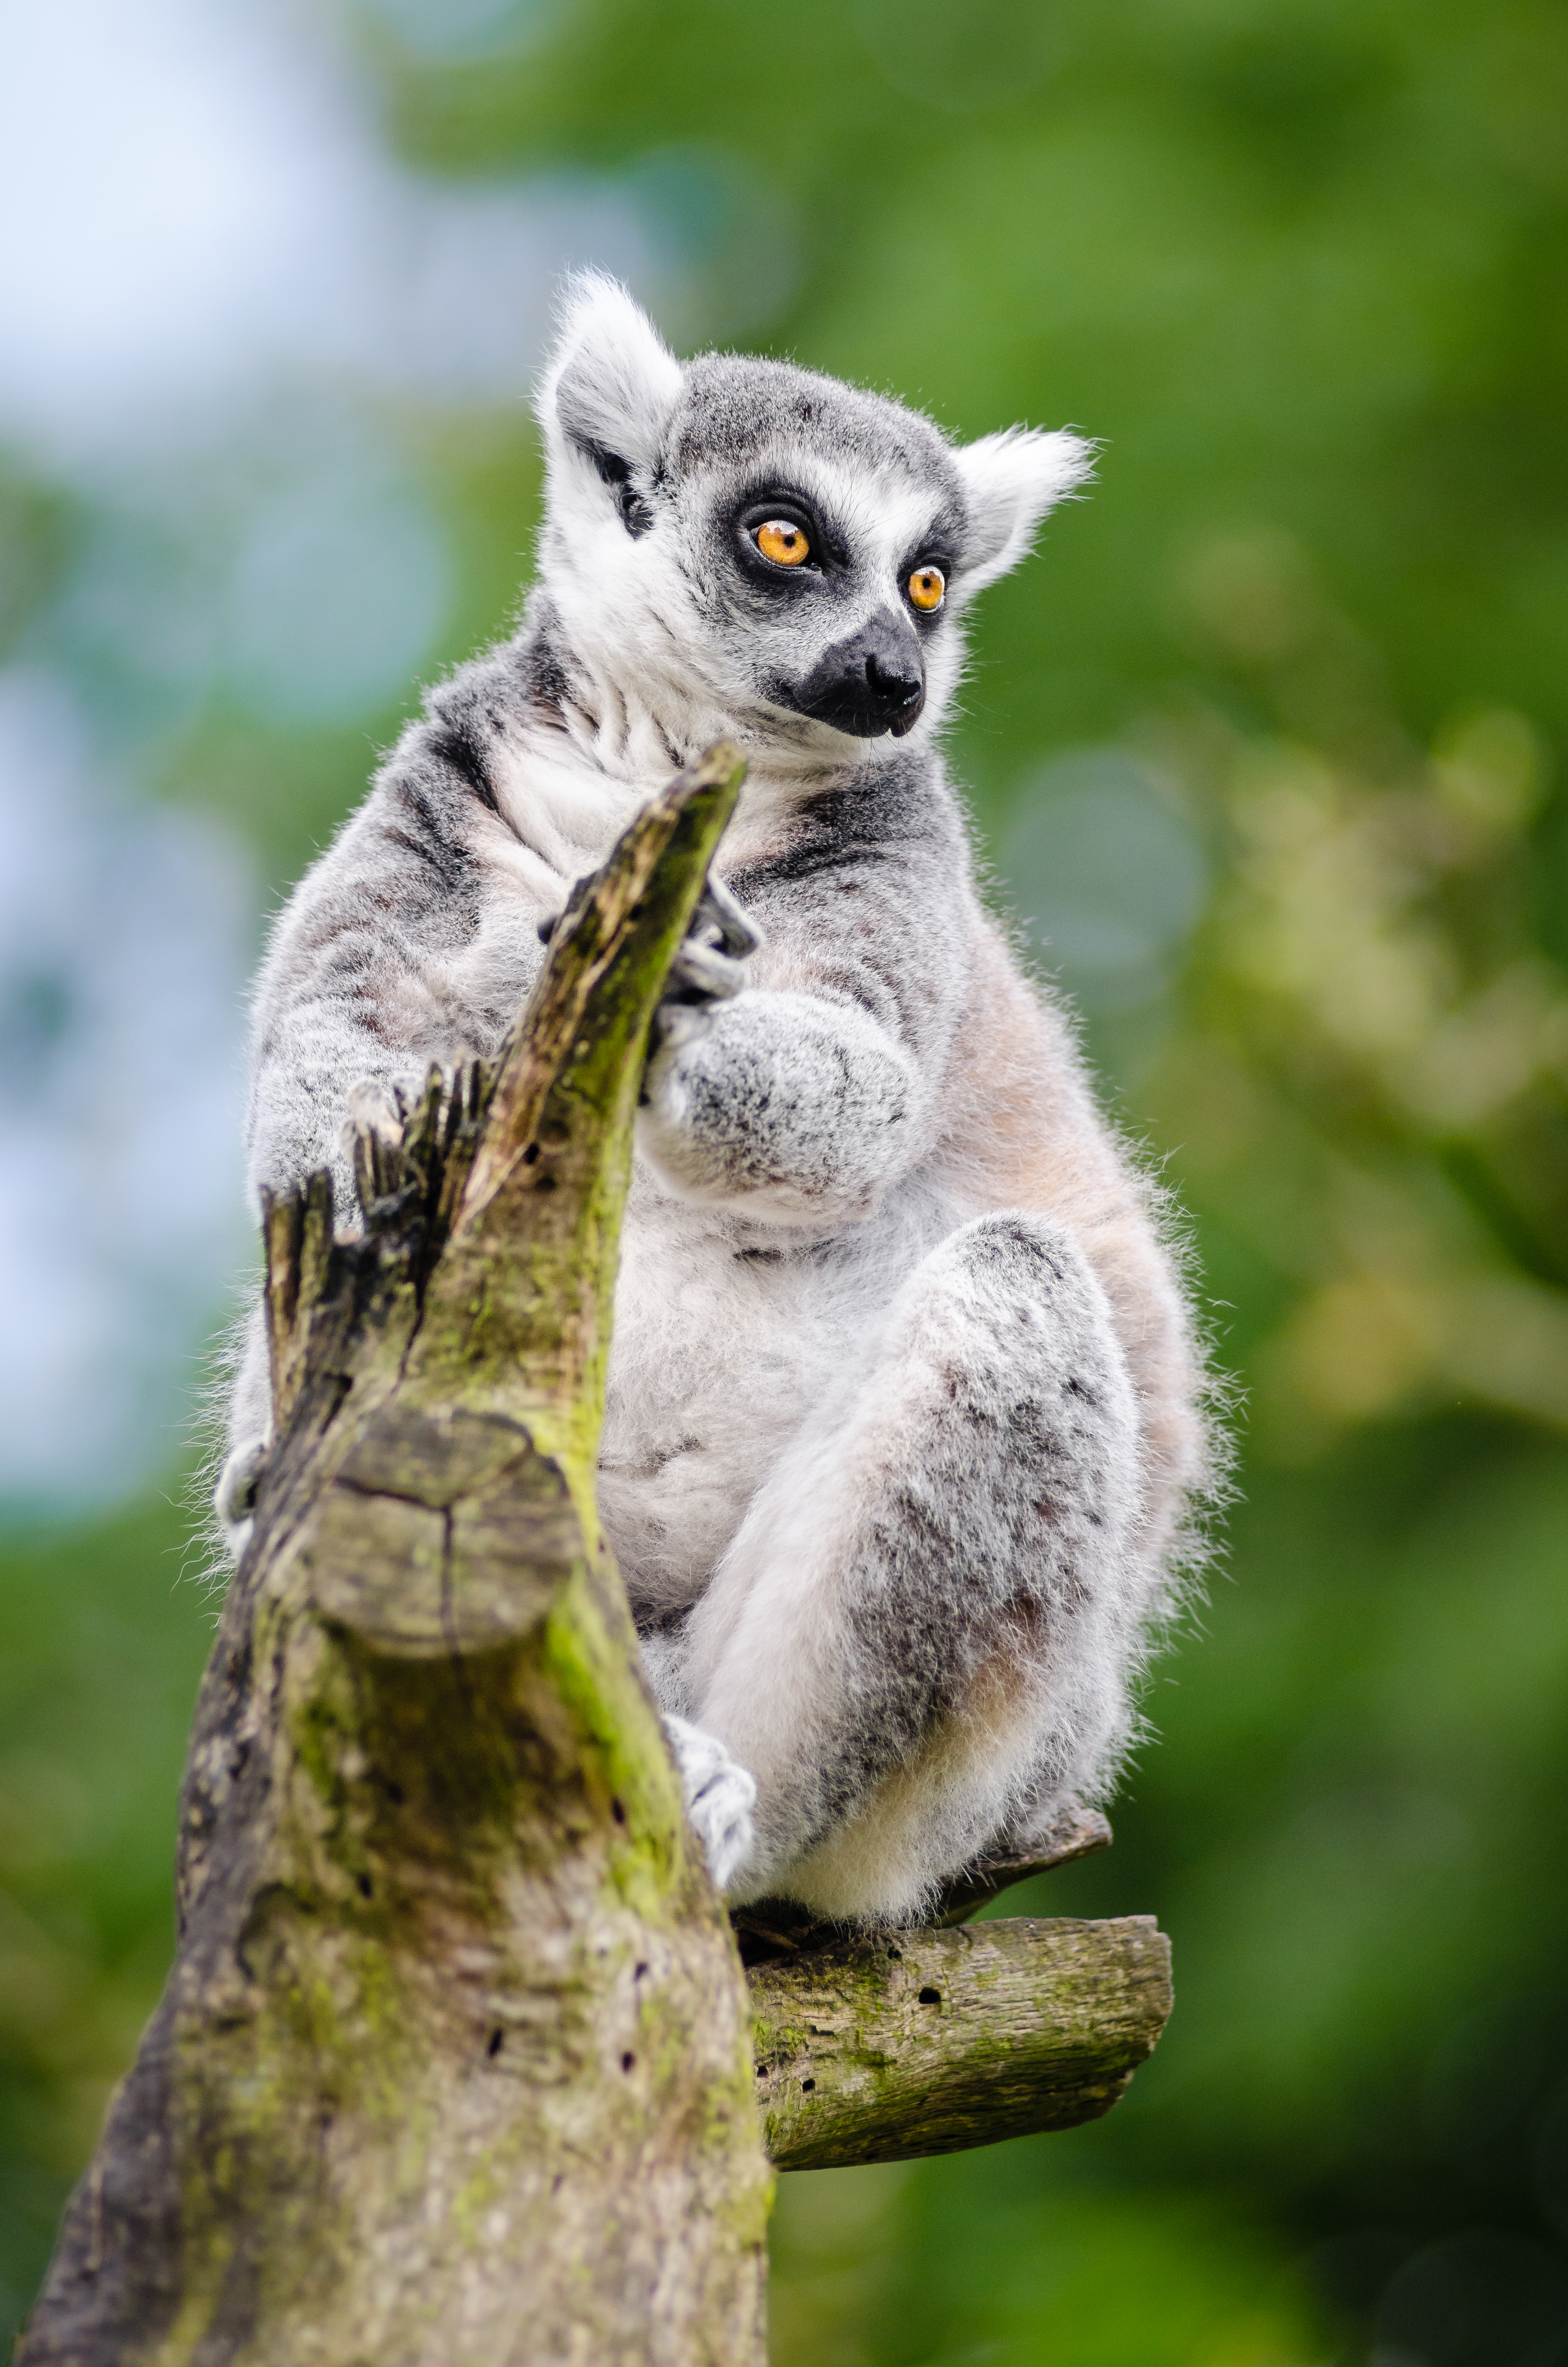
nature, animal, wildlife, zoo, mammal, fauna, primate, madagascar, vertebrate, lemur, koala, marsupial